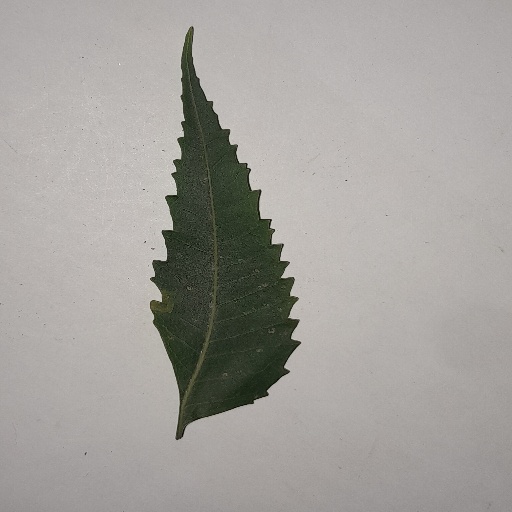
Species: Neem
Leaf condition: Powdery Mildew